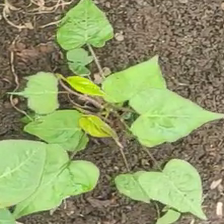
Weed species: Obscure_morning _glory(Ipomoea obscura)